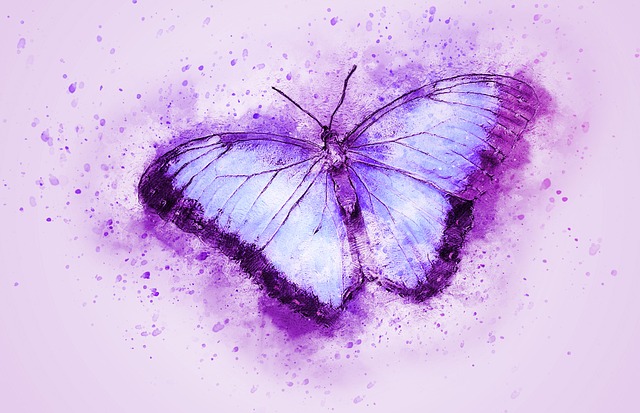
Label: butterfly